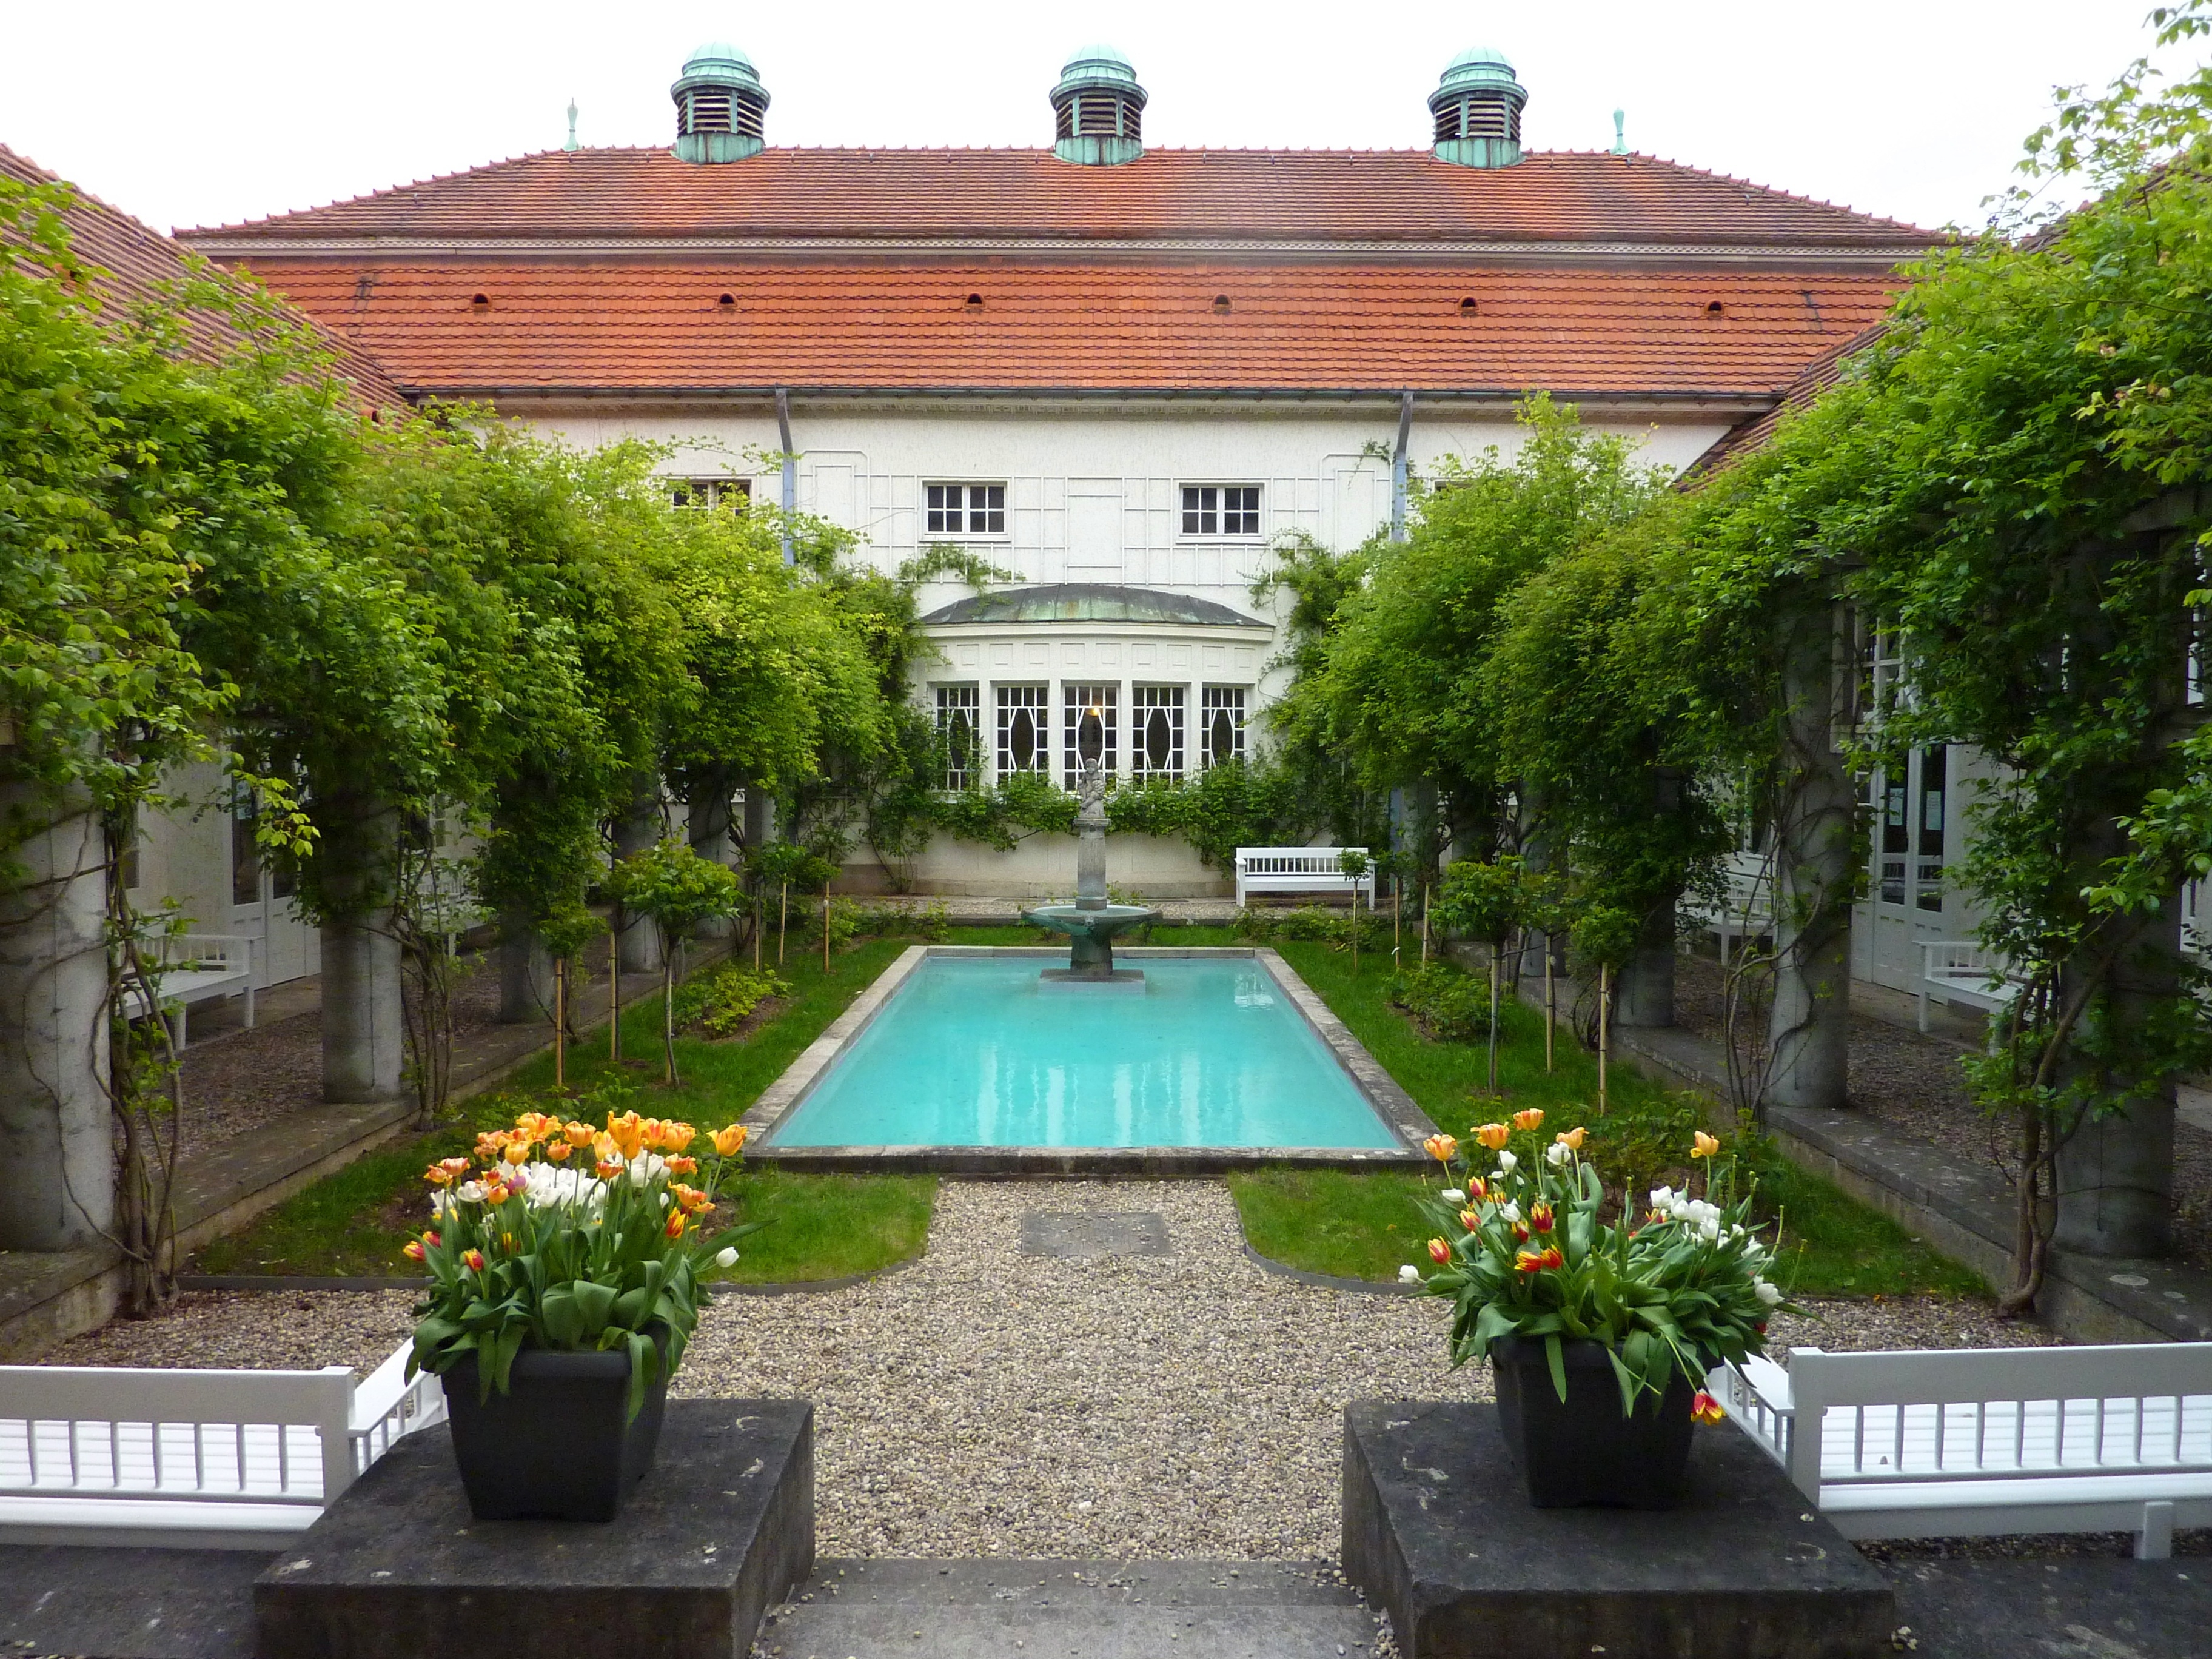
nature, architecture, plant, villa, mansion, building, palace, home, pond, plaza, park, holiday, castle, facade, residence, property, garden, lines, palais, courtyard, estate, away, hacienda, real estate, reflecting pool, landscape architect